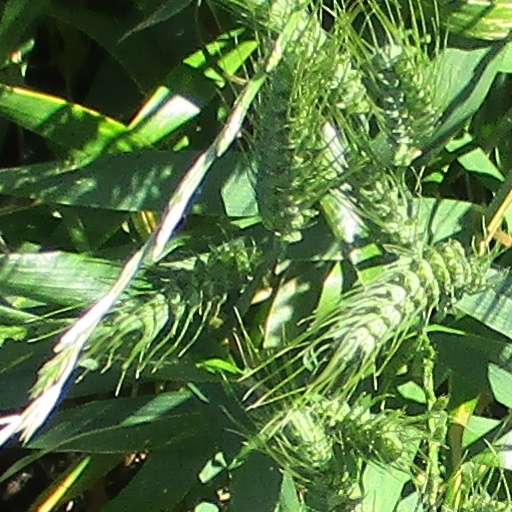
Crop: wheat